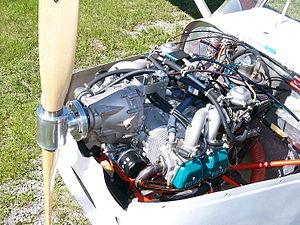
Le Rotax 912 est un moteur à explosion avec refroidissement mixte air - eau. Couramment utilisé sur les ULM, les avions légers et des drones, c'est un quatre cylindres boxer, quatre temps, équipé d'un réducteur à engrenages amenant le régime de rotation de l'hélice à 2 387 tr/min au régime de puissance maximal moteur de 5 800 tr/min. Il est notamment utilisé par l'AeroMobil.